U-Haul

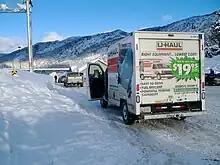
A U-Haul truck on the Coquihalla Highway in British Columbia

In 1945, at the age of 29, Leonard Shoen co-founded U-Haul with his wife, Anna Mary Carty, in the town of Ridgefield, Washington, with an investment of $5,000. He began building rental trailers and splitting the fees for their use with gas station owners whom he franchised as agents. He developed one-way rentals and enlisted investors as partners in each trailer as methods of growth.